Thoralf Strømstad

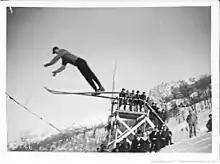

Thoralf Strømstad (13 January 1897 – 10 January 1984) was a Norwegian Nordic skier who was awarded the Holmenkollen medal in 1923. Strømstad also earned silvers at the 1924 Winter Olympics both in 50 km cross-country skiing and in the Nordic combined.